Thierry Pastor

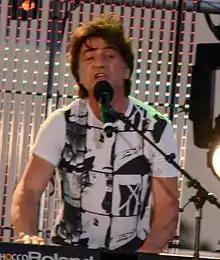
Thierry Pastor in 2013

Thierry Pastor (born 4 March 1960) is a French singer and composer known for his 1980s hits "Le Coup de folie" and "Sur des Musiques Noires" (#12 in France). He was also a former musician of Gilbert Montagné and his first single was produced by .